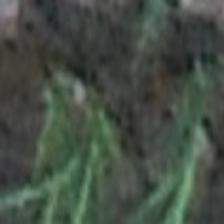
Label: clustered